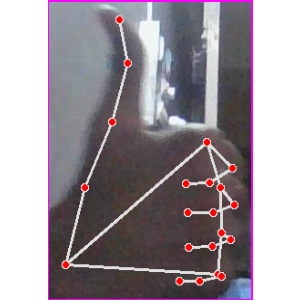
अक्षर: थ